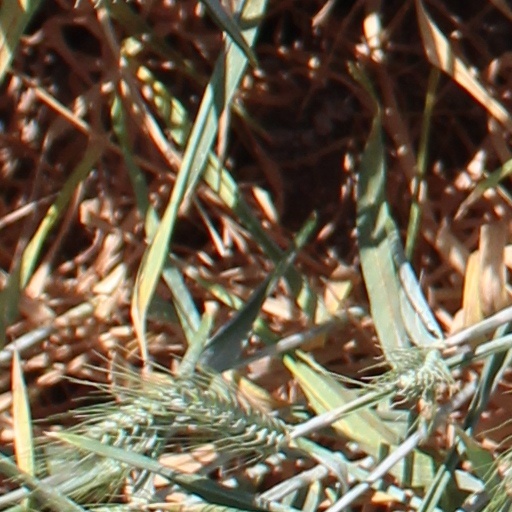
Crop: wheat